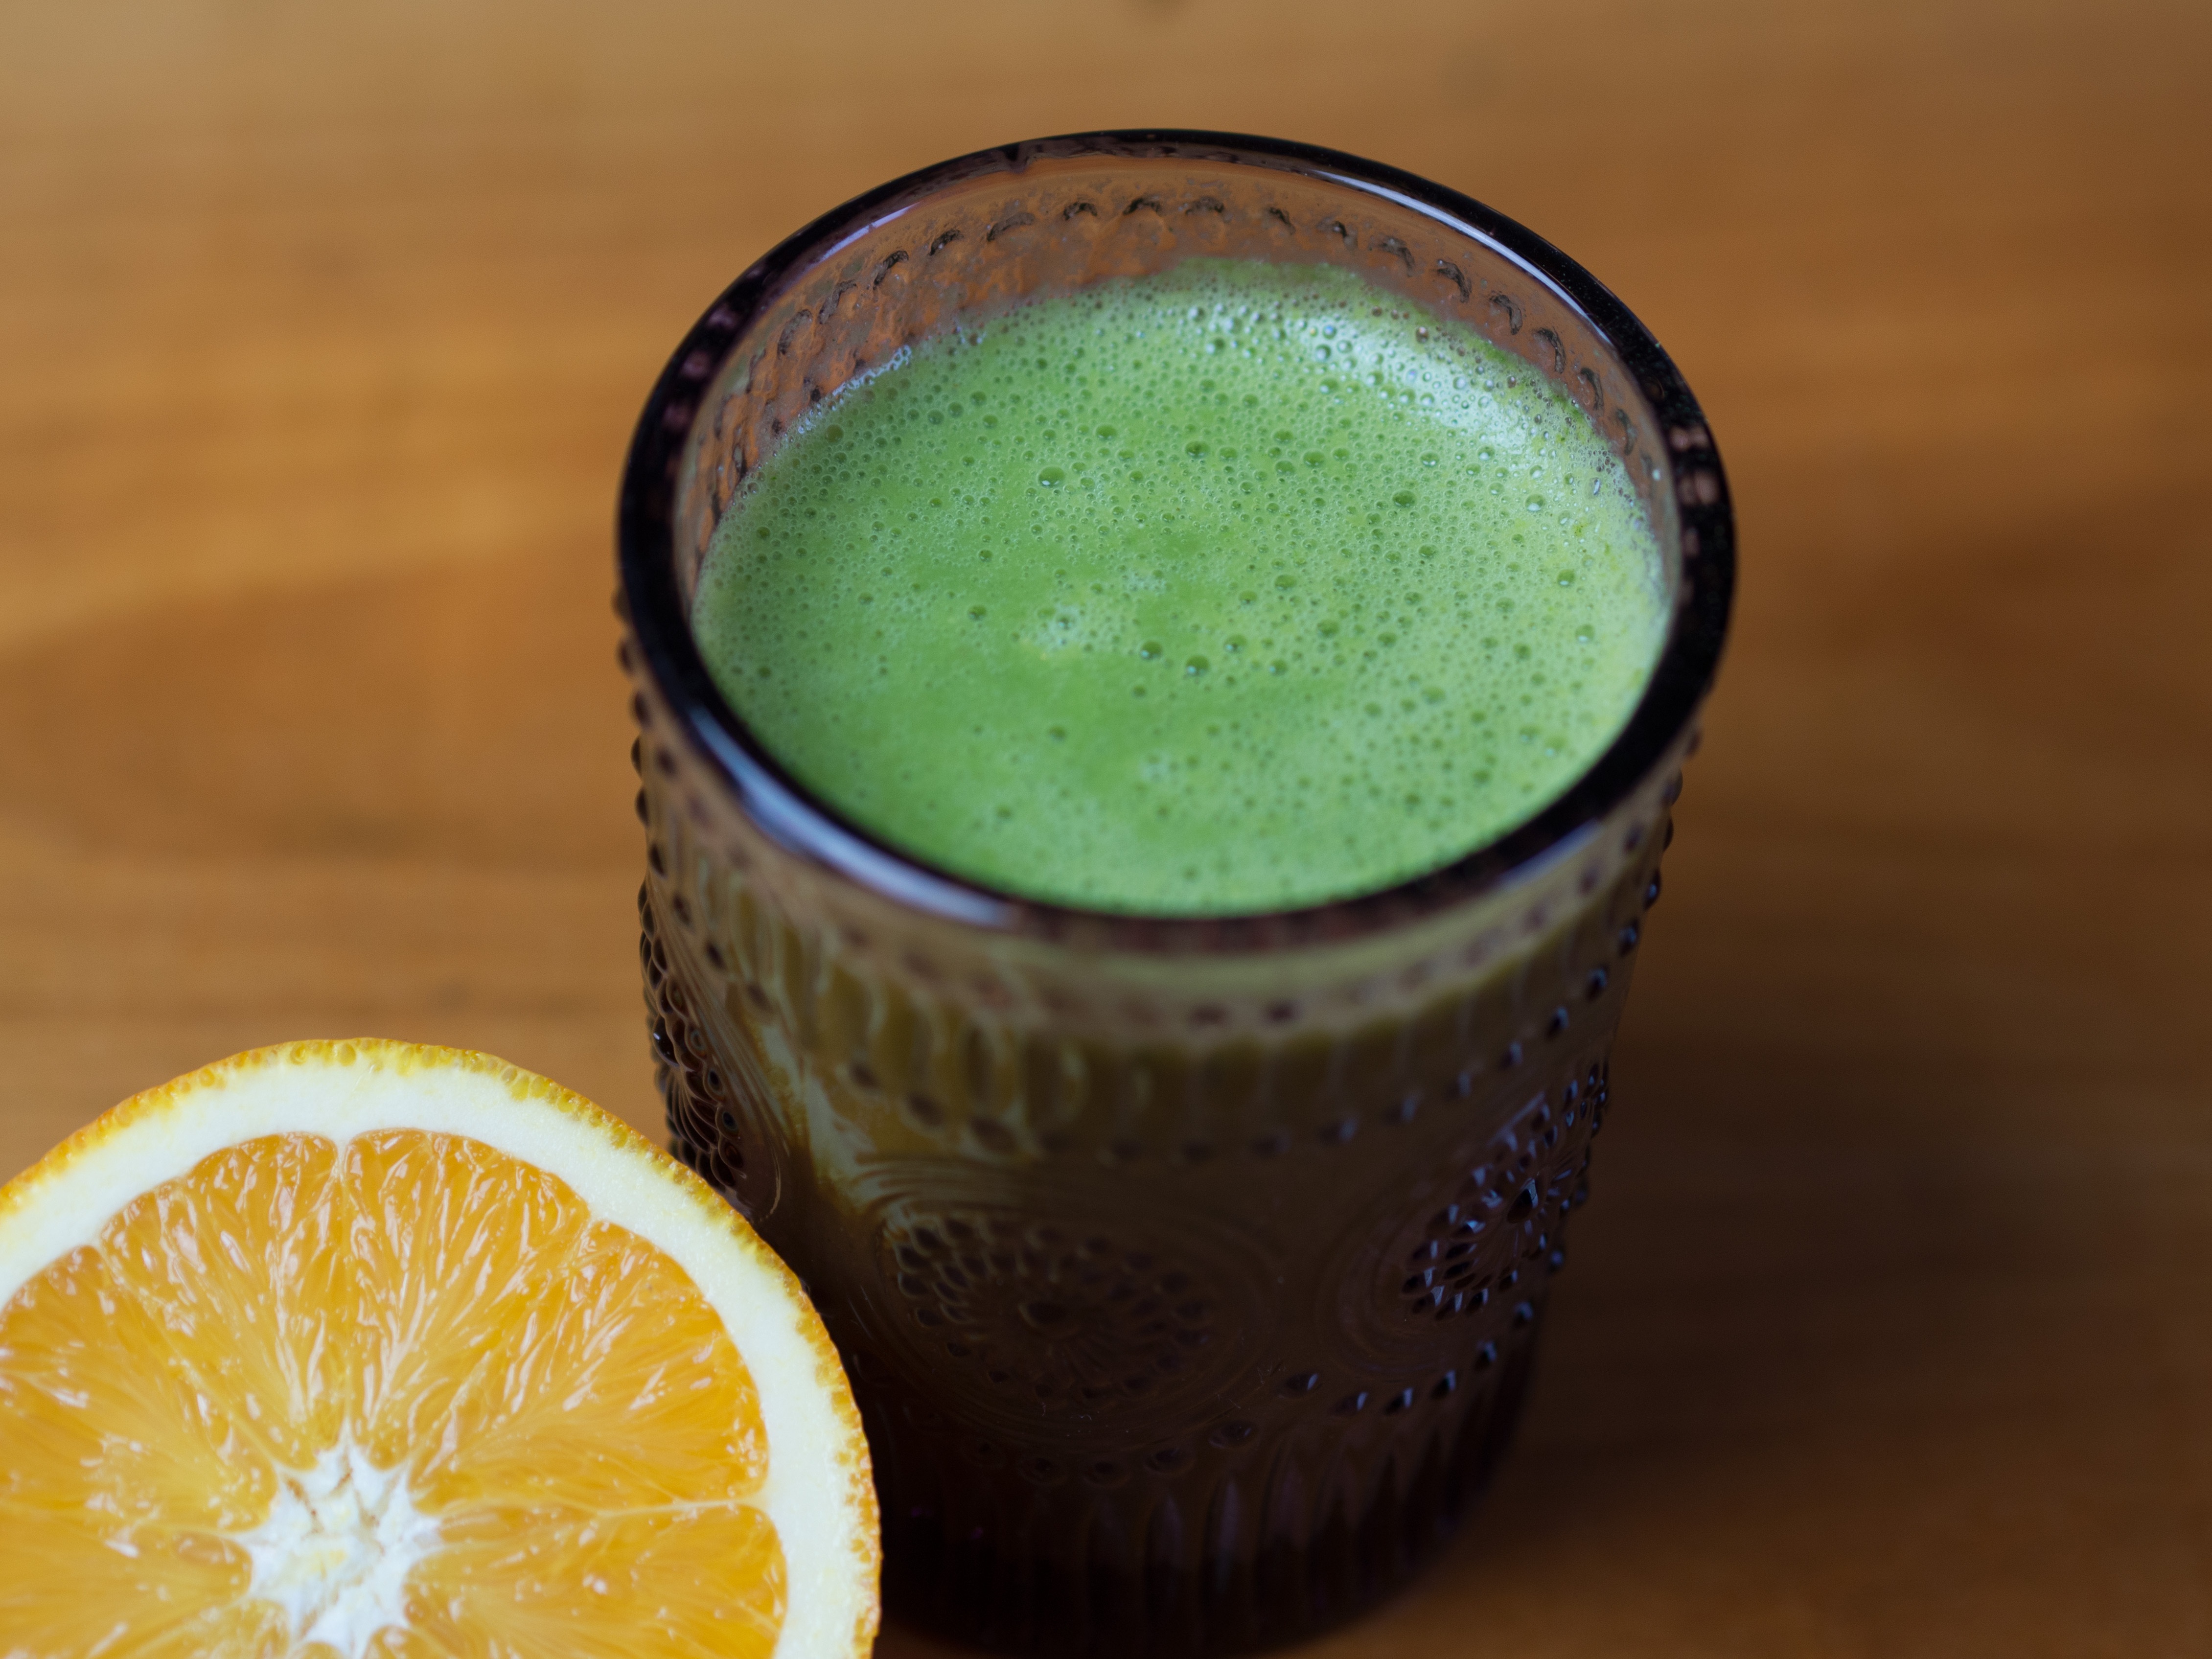
fruit, food, produce, drink, chlorophyll, smoothie, juice, vitamins, vital substances, mixed drink, green smoothie